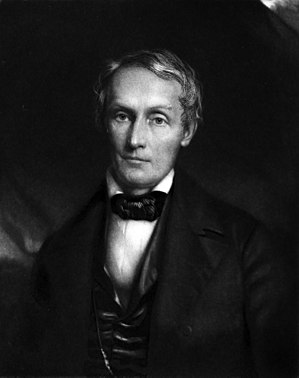
Samuel George Morton
Samuel George Morton, var en amerikansk læge og naturvidenskabsmand. Han er i dag primært kendt for sit arbejde indenfor frenologien.